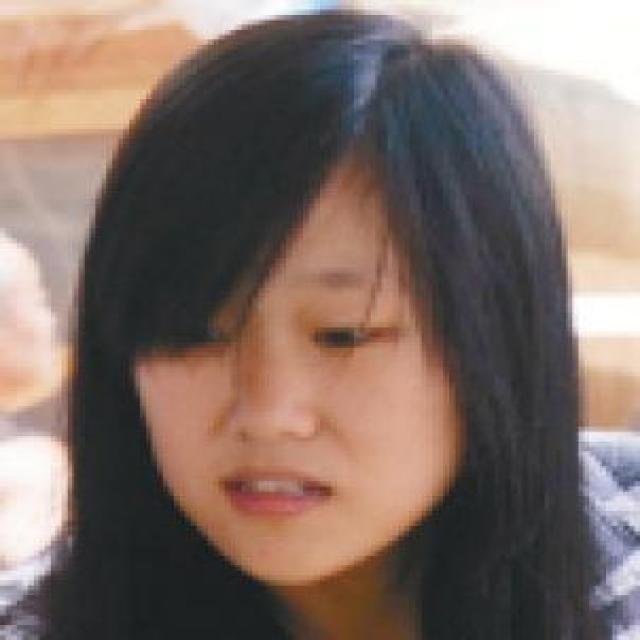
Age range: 13-20